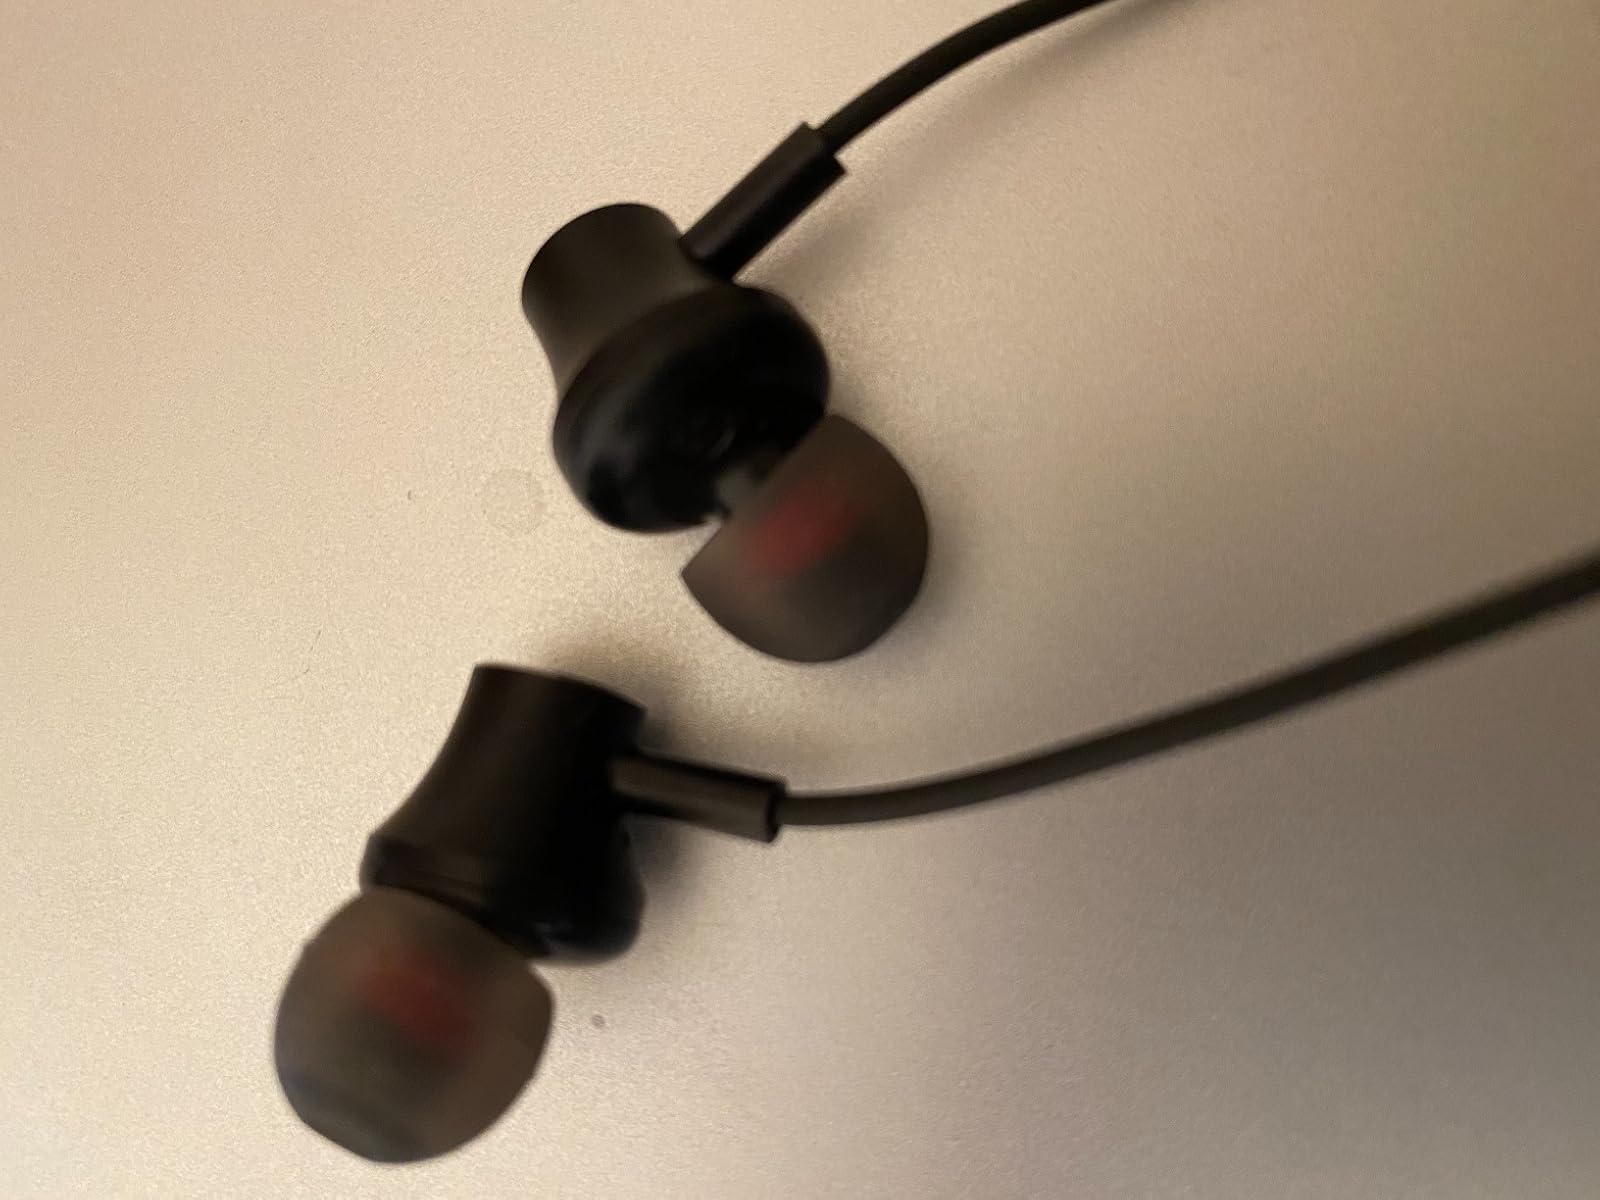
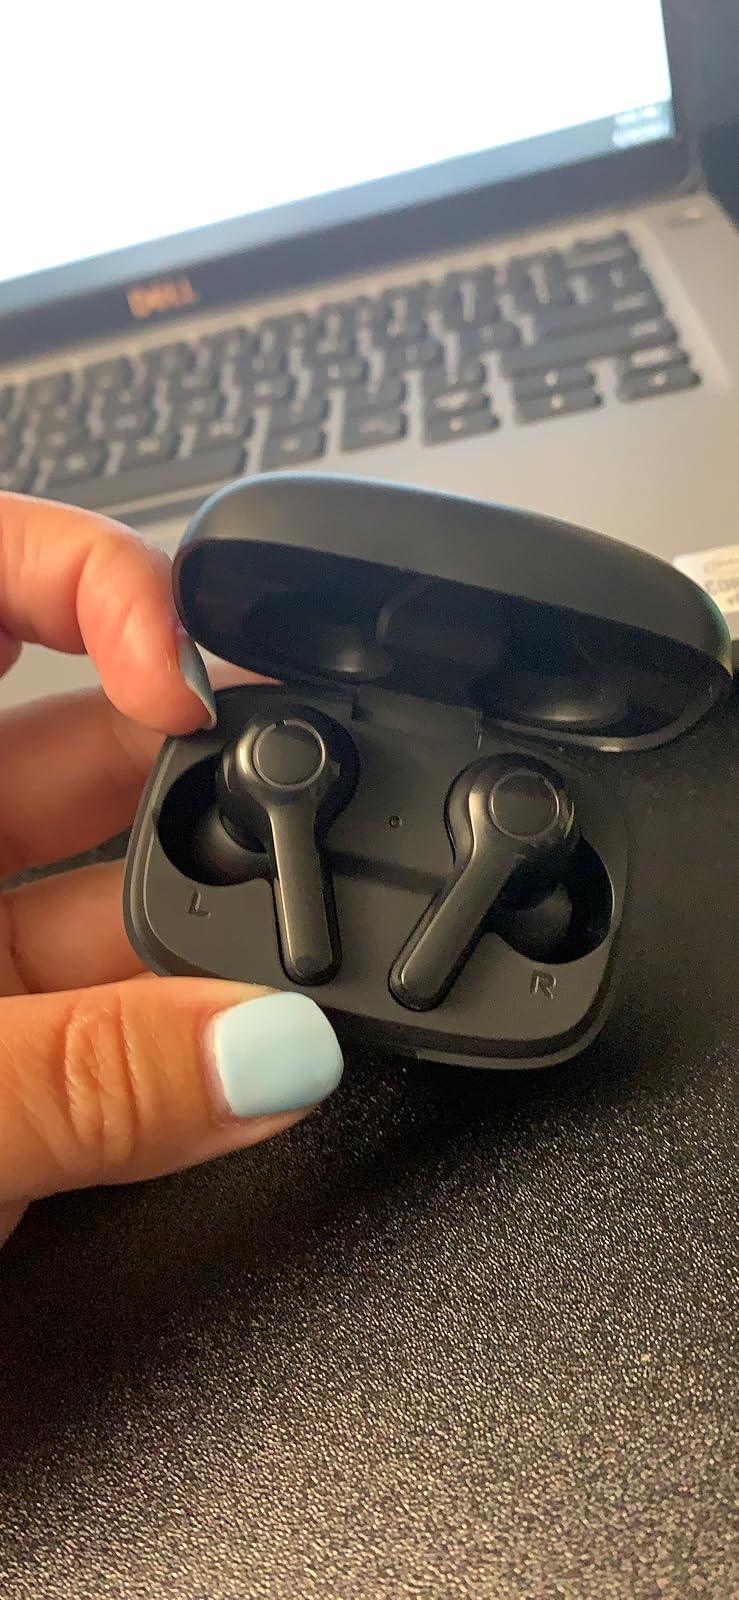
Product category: earbuds
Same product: no